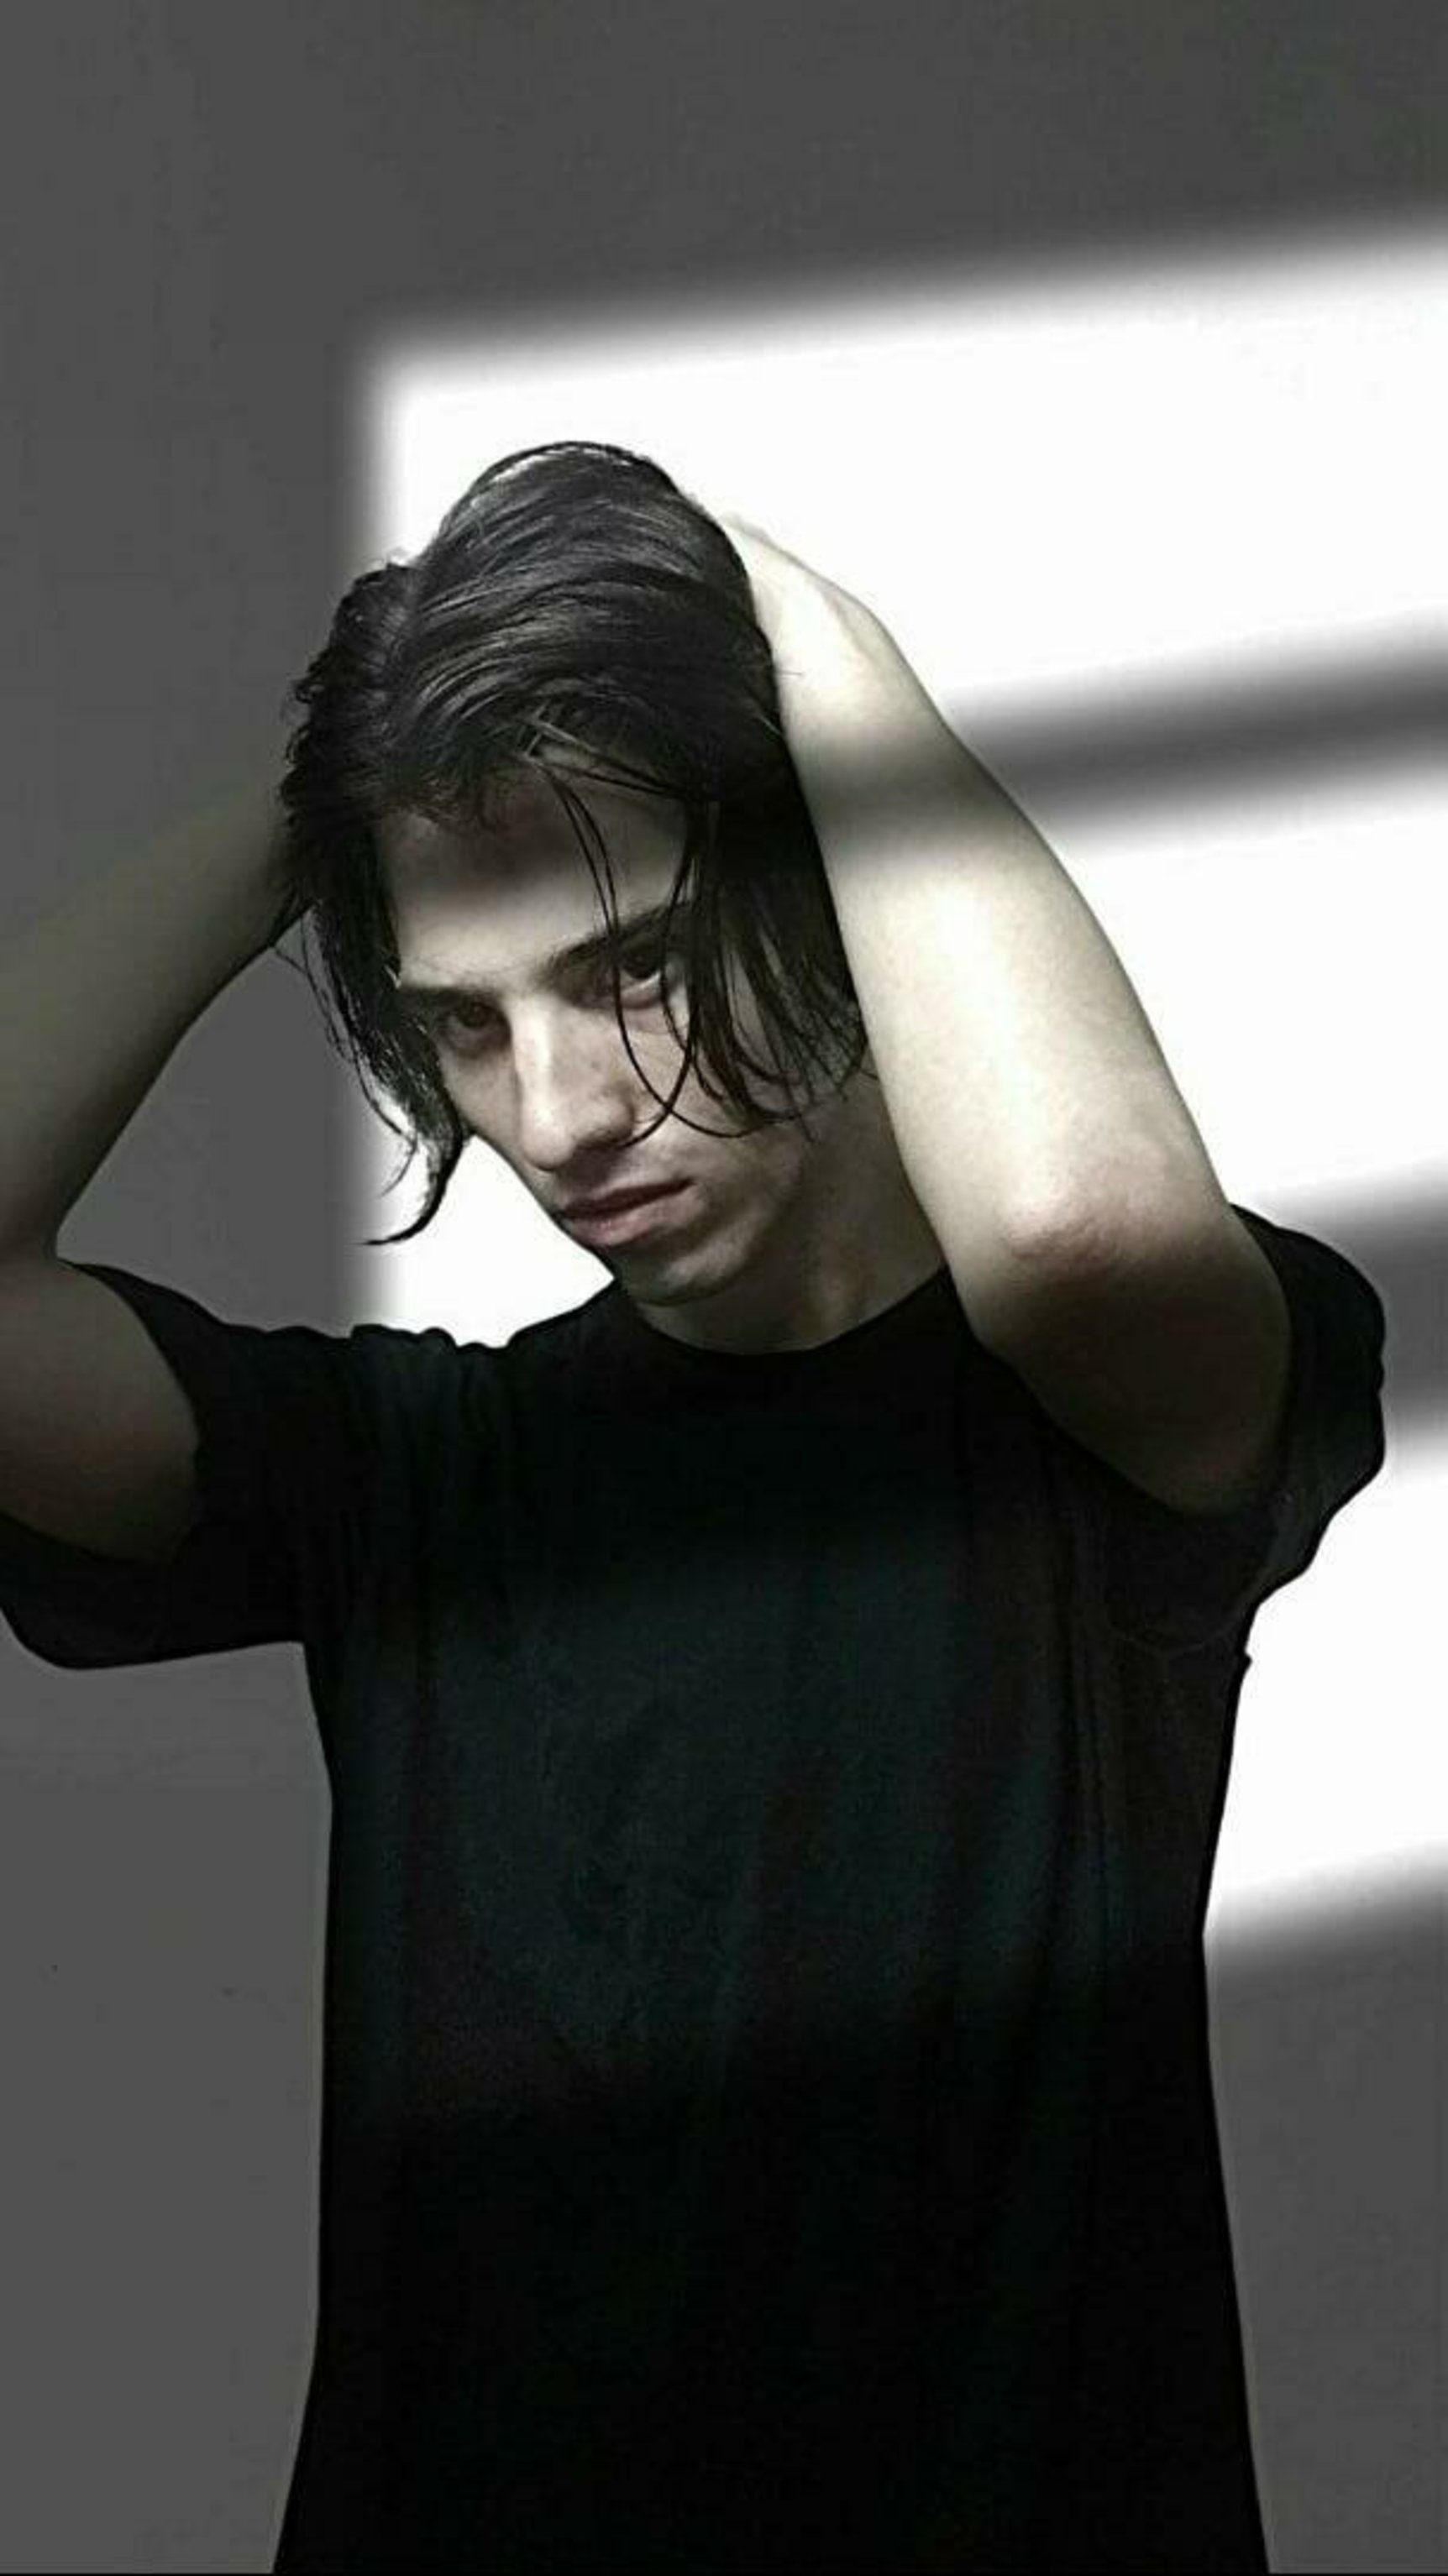
model, face, hair, joint, shoulder, arm, eye, eyebrow, neck, flash photography, vision care, eyewear, sleeve, standing, elbow, gesture, grey, style, black and white, eyelash, waist, black hair, chest, t shirt, long hair, trunk, monochrome photography, monochrome, wrist, darkness, human leg, shadow, sitting, stock photography, active shirt, top, jewellery, sportswear, portrait photography, tattoo, abdomen, photo shoot, portrait, room, fashion accessory, audio equipment, backlighting